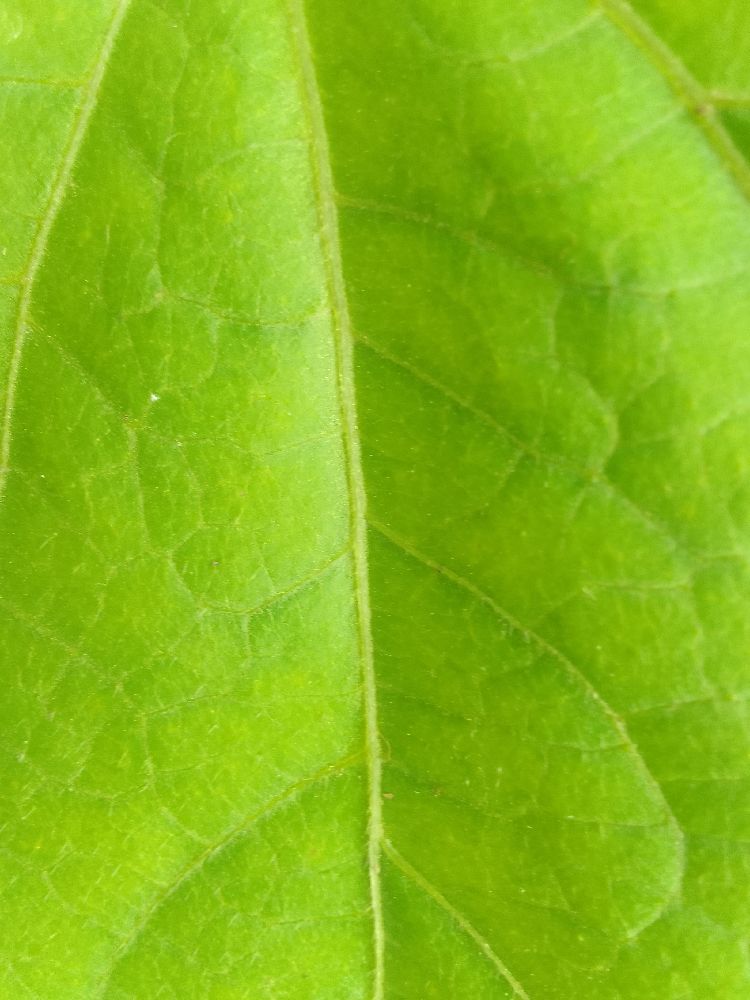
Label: healthy